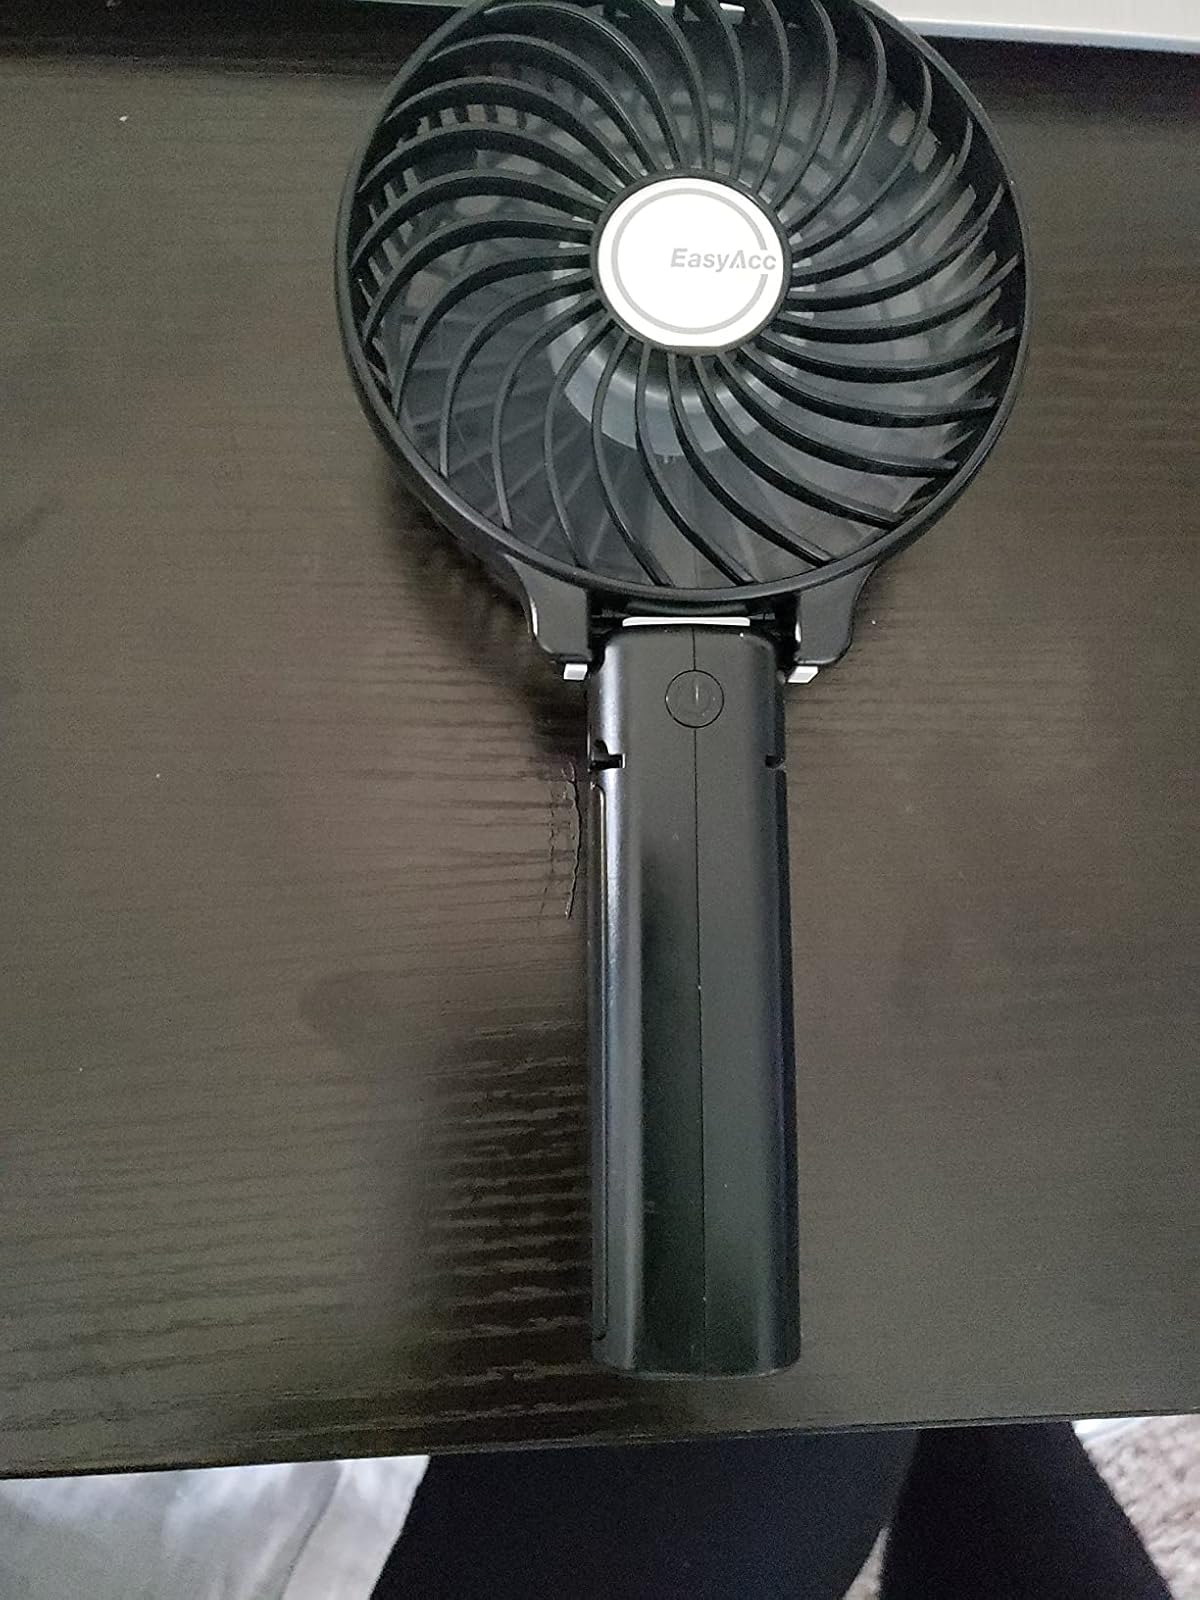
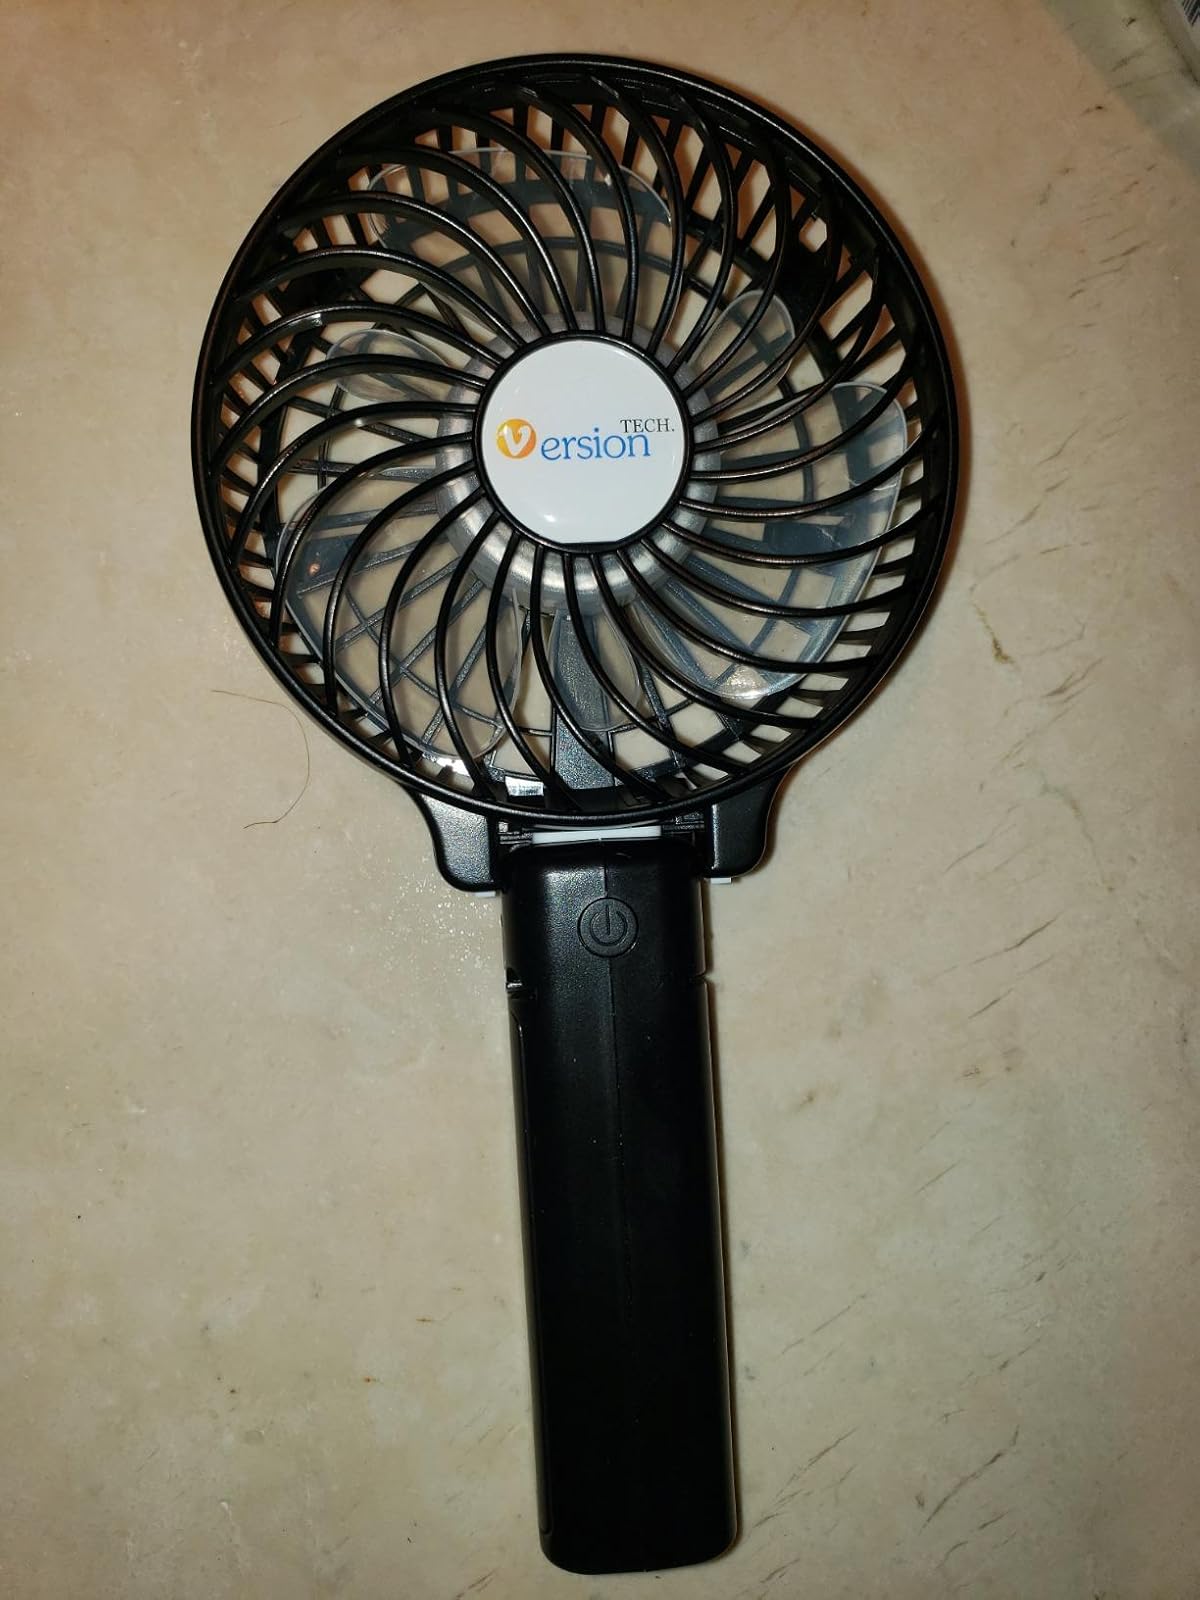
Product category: fan
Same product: no